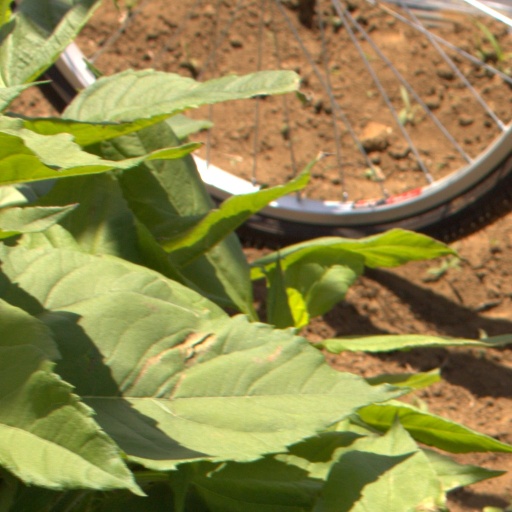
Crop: Jerusalem artichoke